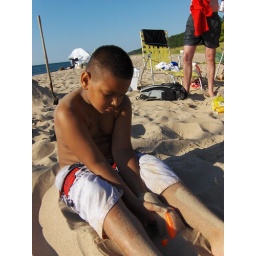
labor day weekend at the lake house in bridgman, michigan with 17 of our closest friends :D